Affair (film)

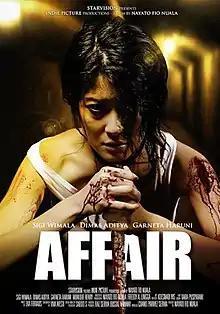
Film poster

Affair is a 2010 Indonesian horror slasher feature film, written by Viva Westi and directed by . It stars Sigi Wimala, Dimas Aditya, Garneta Haruni, and Monique Henry. The film was released on March 11, 2010, and is a Starvision Plus production. "Affair" is the first indonesian feature film to be released on Blu-Ray by Starvision Plus.